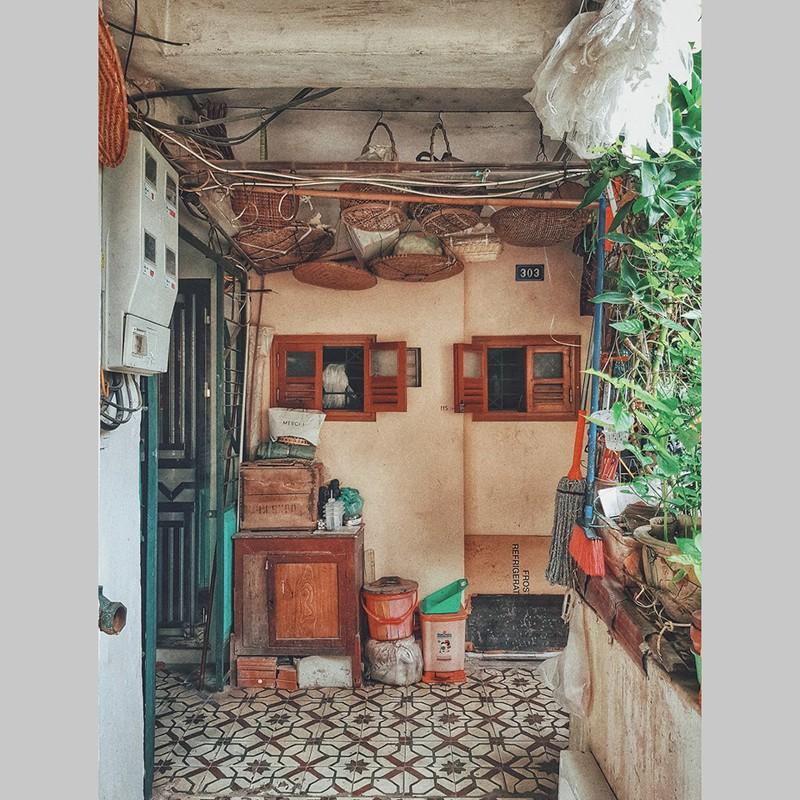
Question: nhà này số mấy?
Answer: nhà này số 303